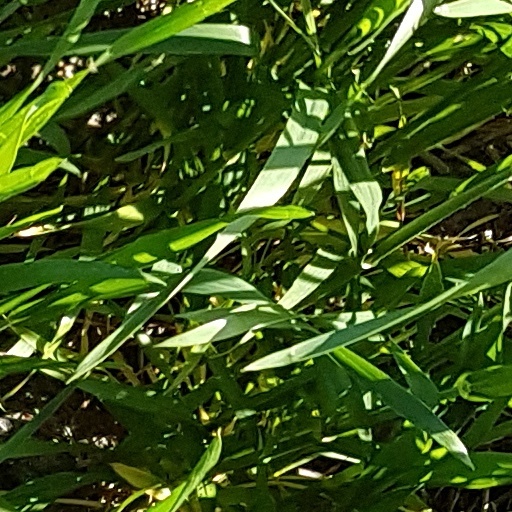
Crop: wheat